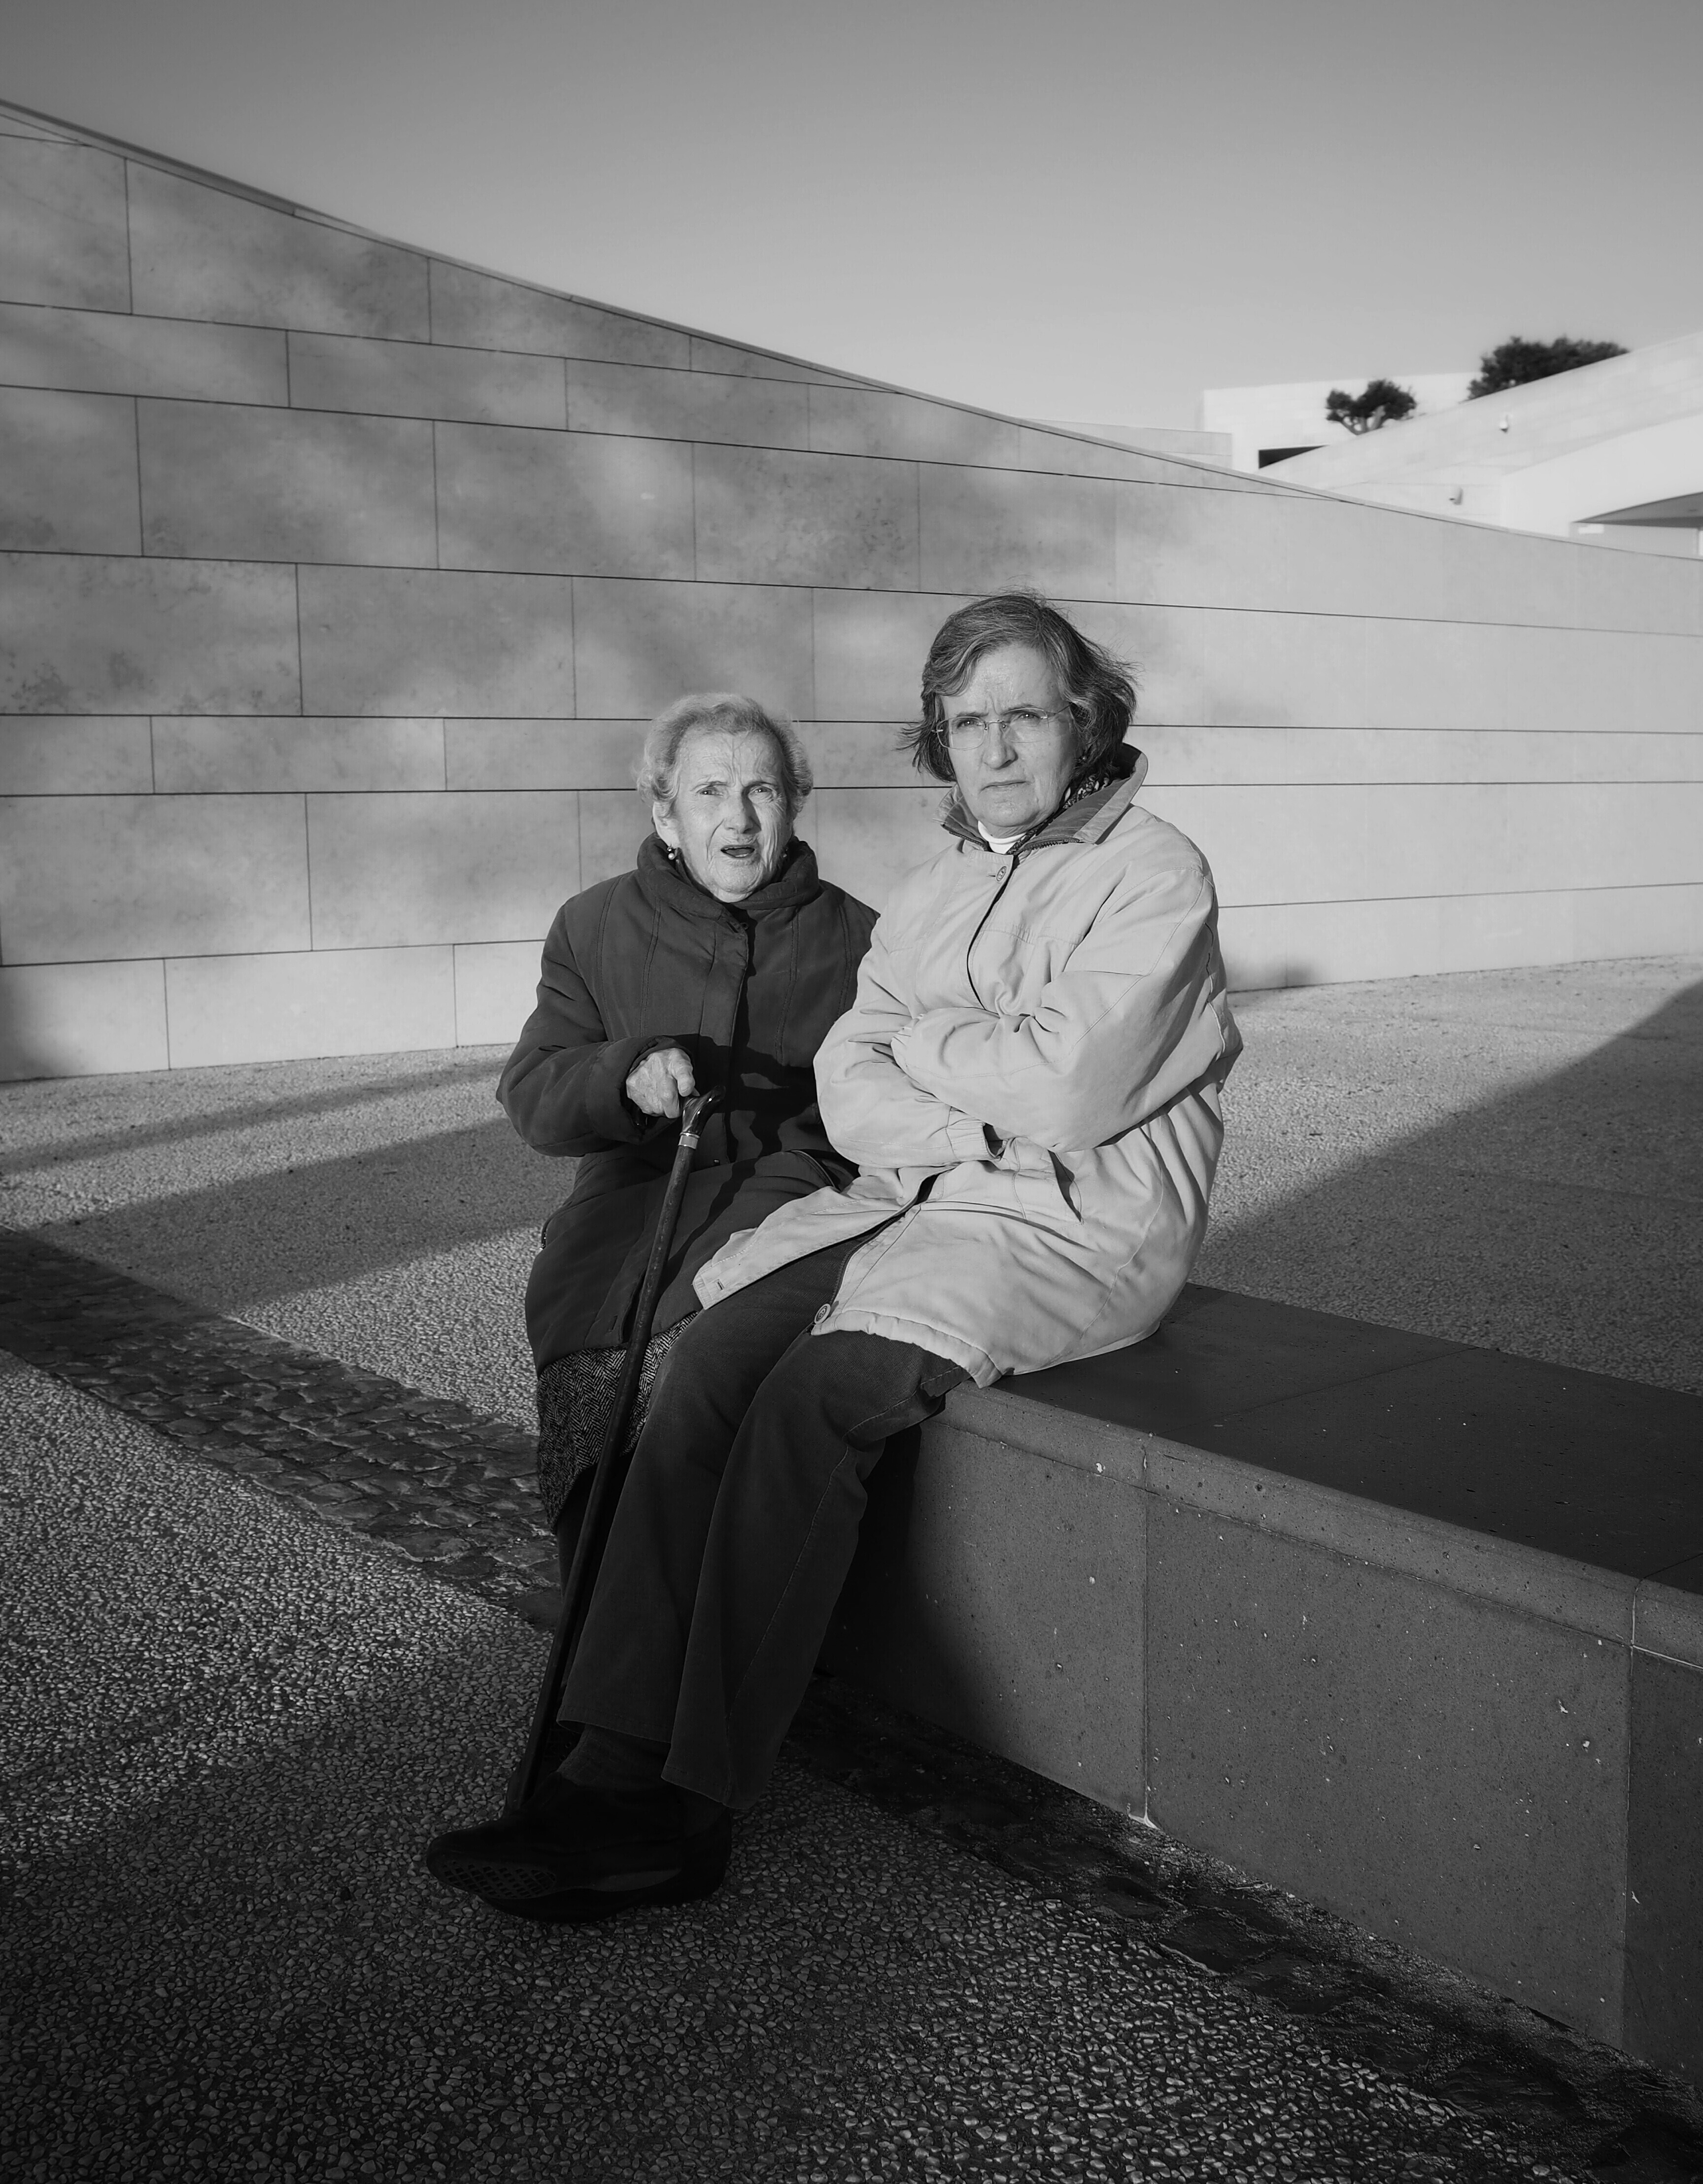
man, black and white, people, white, street, photography, urban, social, portrait, lens, sitting, black, monochrome, streetphotography, bw, blackandwhite, blackwhite, streets, ceremony, candid, moments, eye, public, olympus, photograph, snapshot, portugal, v, prime, pretoebranco, rua, omd, streetphoto, image, faces, eyed, 17mm, lisboa, lisbon, moment, unposed, decisive, souls, retrato, pretobranco, preto, retratos, sp, pb, inpublic, fotografiaderua, streetmoments, em10, jo olavinha, monochrome photography, human positions